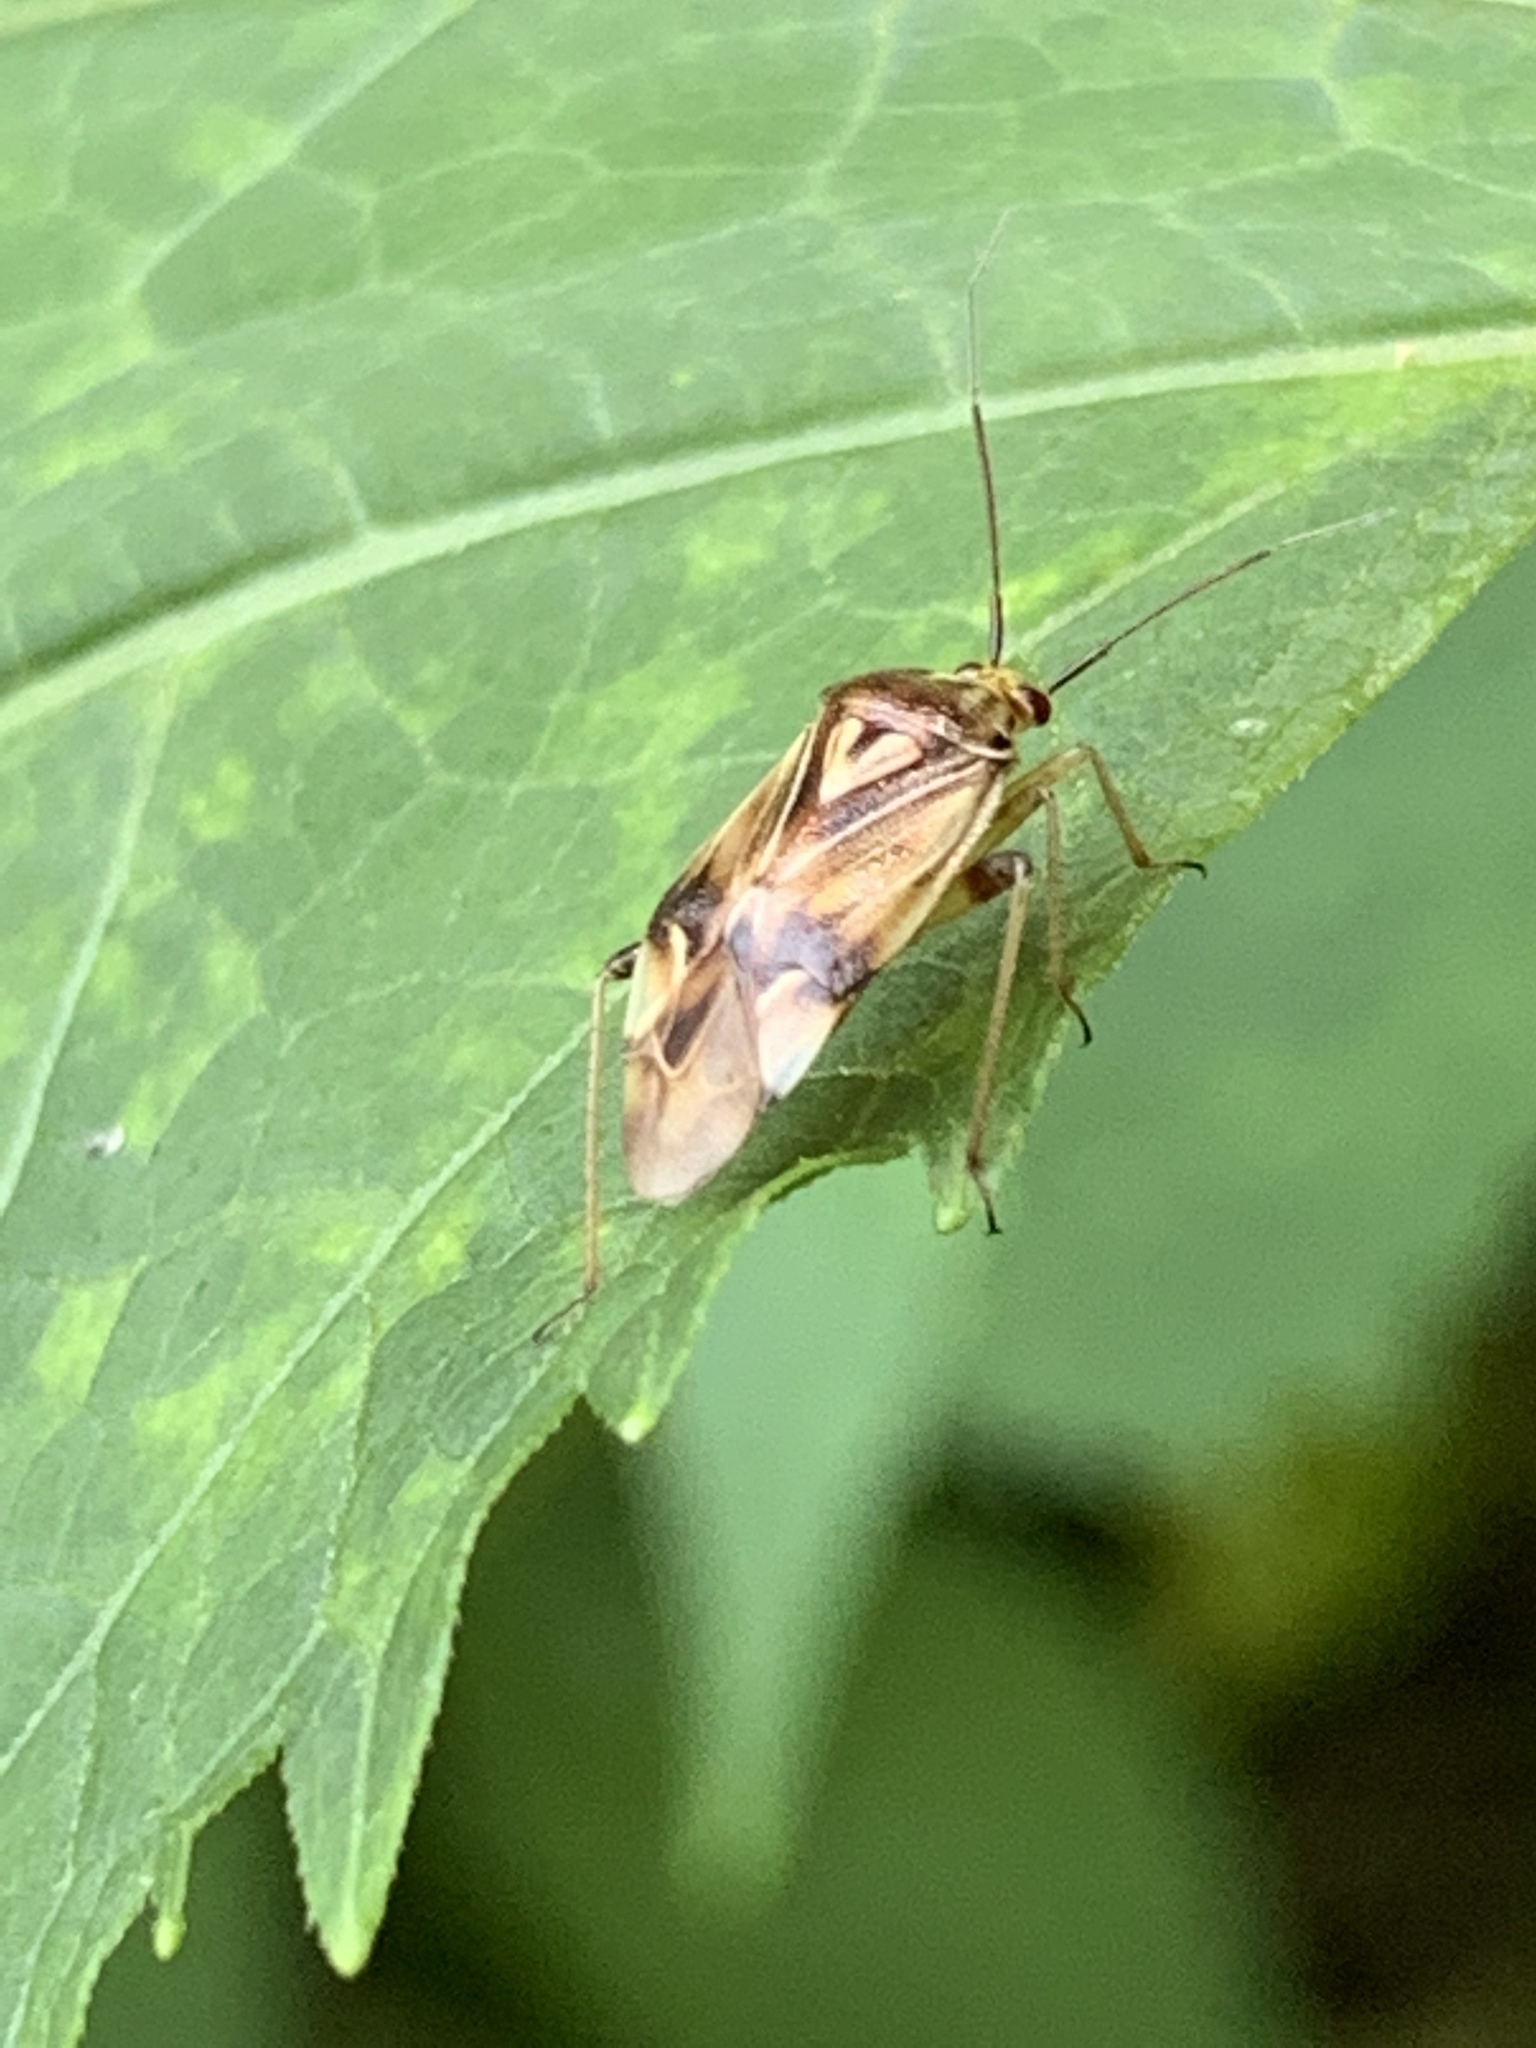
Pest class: lygus_bug